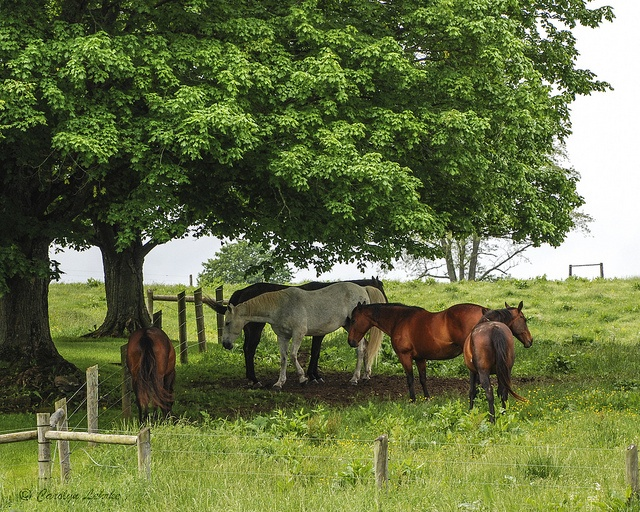
A group of horses standing next to each other under a tree.
Several horses are on nice green grass by a shady tree.
Five horses fenced in near two trees.
a group of brown and white horses grazing under a tree
a group of horses standing below a shady tree